City Bridge Foundation

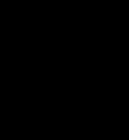
The bridge mark of Bridge House Estates

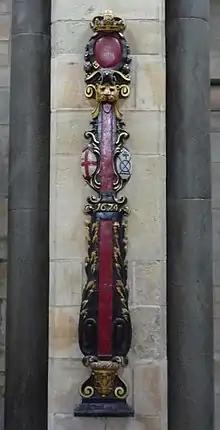
City sword rest, formerly in the church of St Olave Southwark, and now in Southwark Cathedral, showing the Bridge Mark

Known as the "Bridge Mark", the logo of Bridge House Estates is one of the oldest logos in continuous use and can be found carved into stonework in many places along the riverfront. It has been the identifying emblem of the Bridge House Estates for many centuries, but the latter now uses the City of London arms as an emblem.